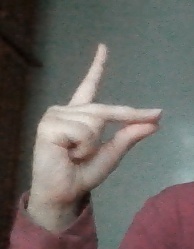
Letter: ta